Living Wigan

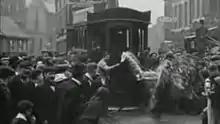
Screenshot from the film

Living Wigan is a 1902 short silent documentary film directed by James Kenyon and Sagar Mitchell, showing street life and a steam tram in Wigan town centre in August 1902. The film, which premiered in Wigan Town Hall before the Coronation celebrations of King Edward VII in 1902. It formed part of the two-hour film show "Live in Wigan". The tram featured in the film was run by Wigan Corporation Tramways.